The Great Monkey Trial

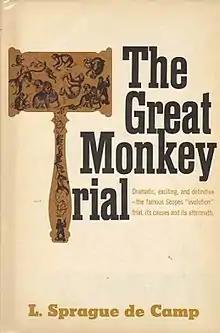
Dust-jacket for "The Great Monkey Trial"

The Great Monkey Trial is a book on the Scopes Trial by L. Sprague de Camp, first published in hardcover by Doubleday in 1968. The book is a non-fiction account of the trial, as well as its social and political context and impact. This history of the trial was based on the archives of the A.C.L.U., assorted newspaper files, correspondence and interviews with over a dozen of those present at the trial, books and magazine articles written on the trial (including the memoirs of John T. Scopes and the official record of the trial in the Rhea County Courthouse), and a couple of visits to Dayton. The book also contains several political cartoons published at the time of the trial. Several critics have referred to the book as the definitive or comprehensive account of the Scopes Trial.